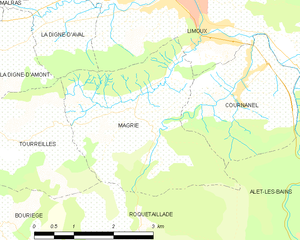
Carte des communes françaises: Magrie